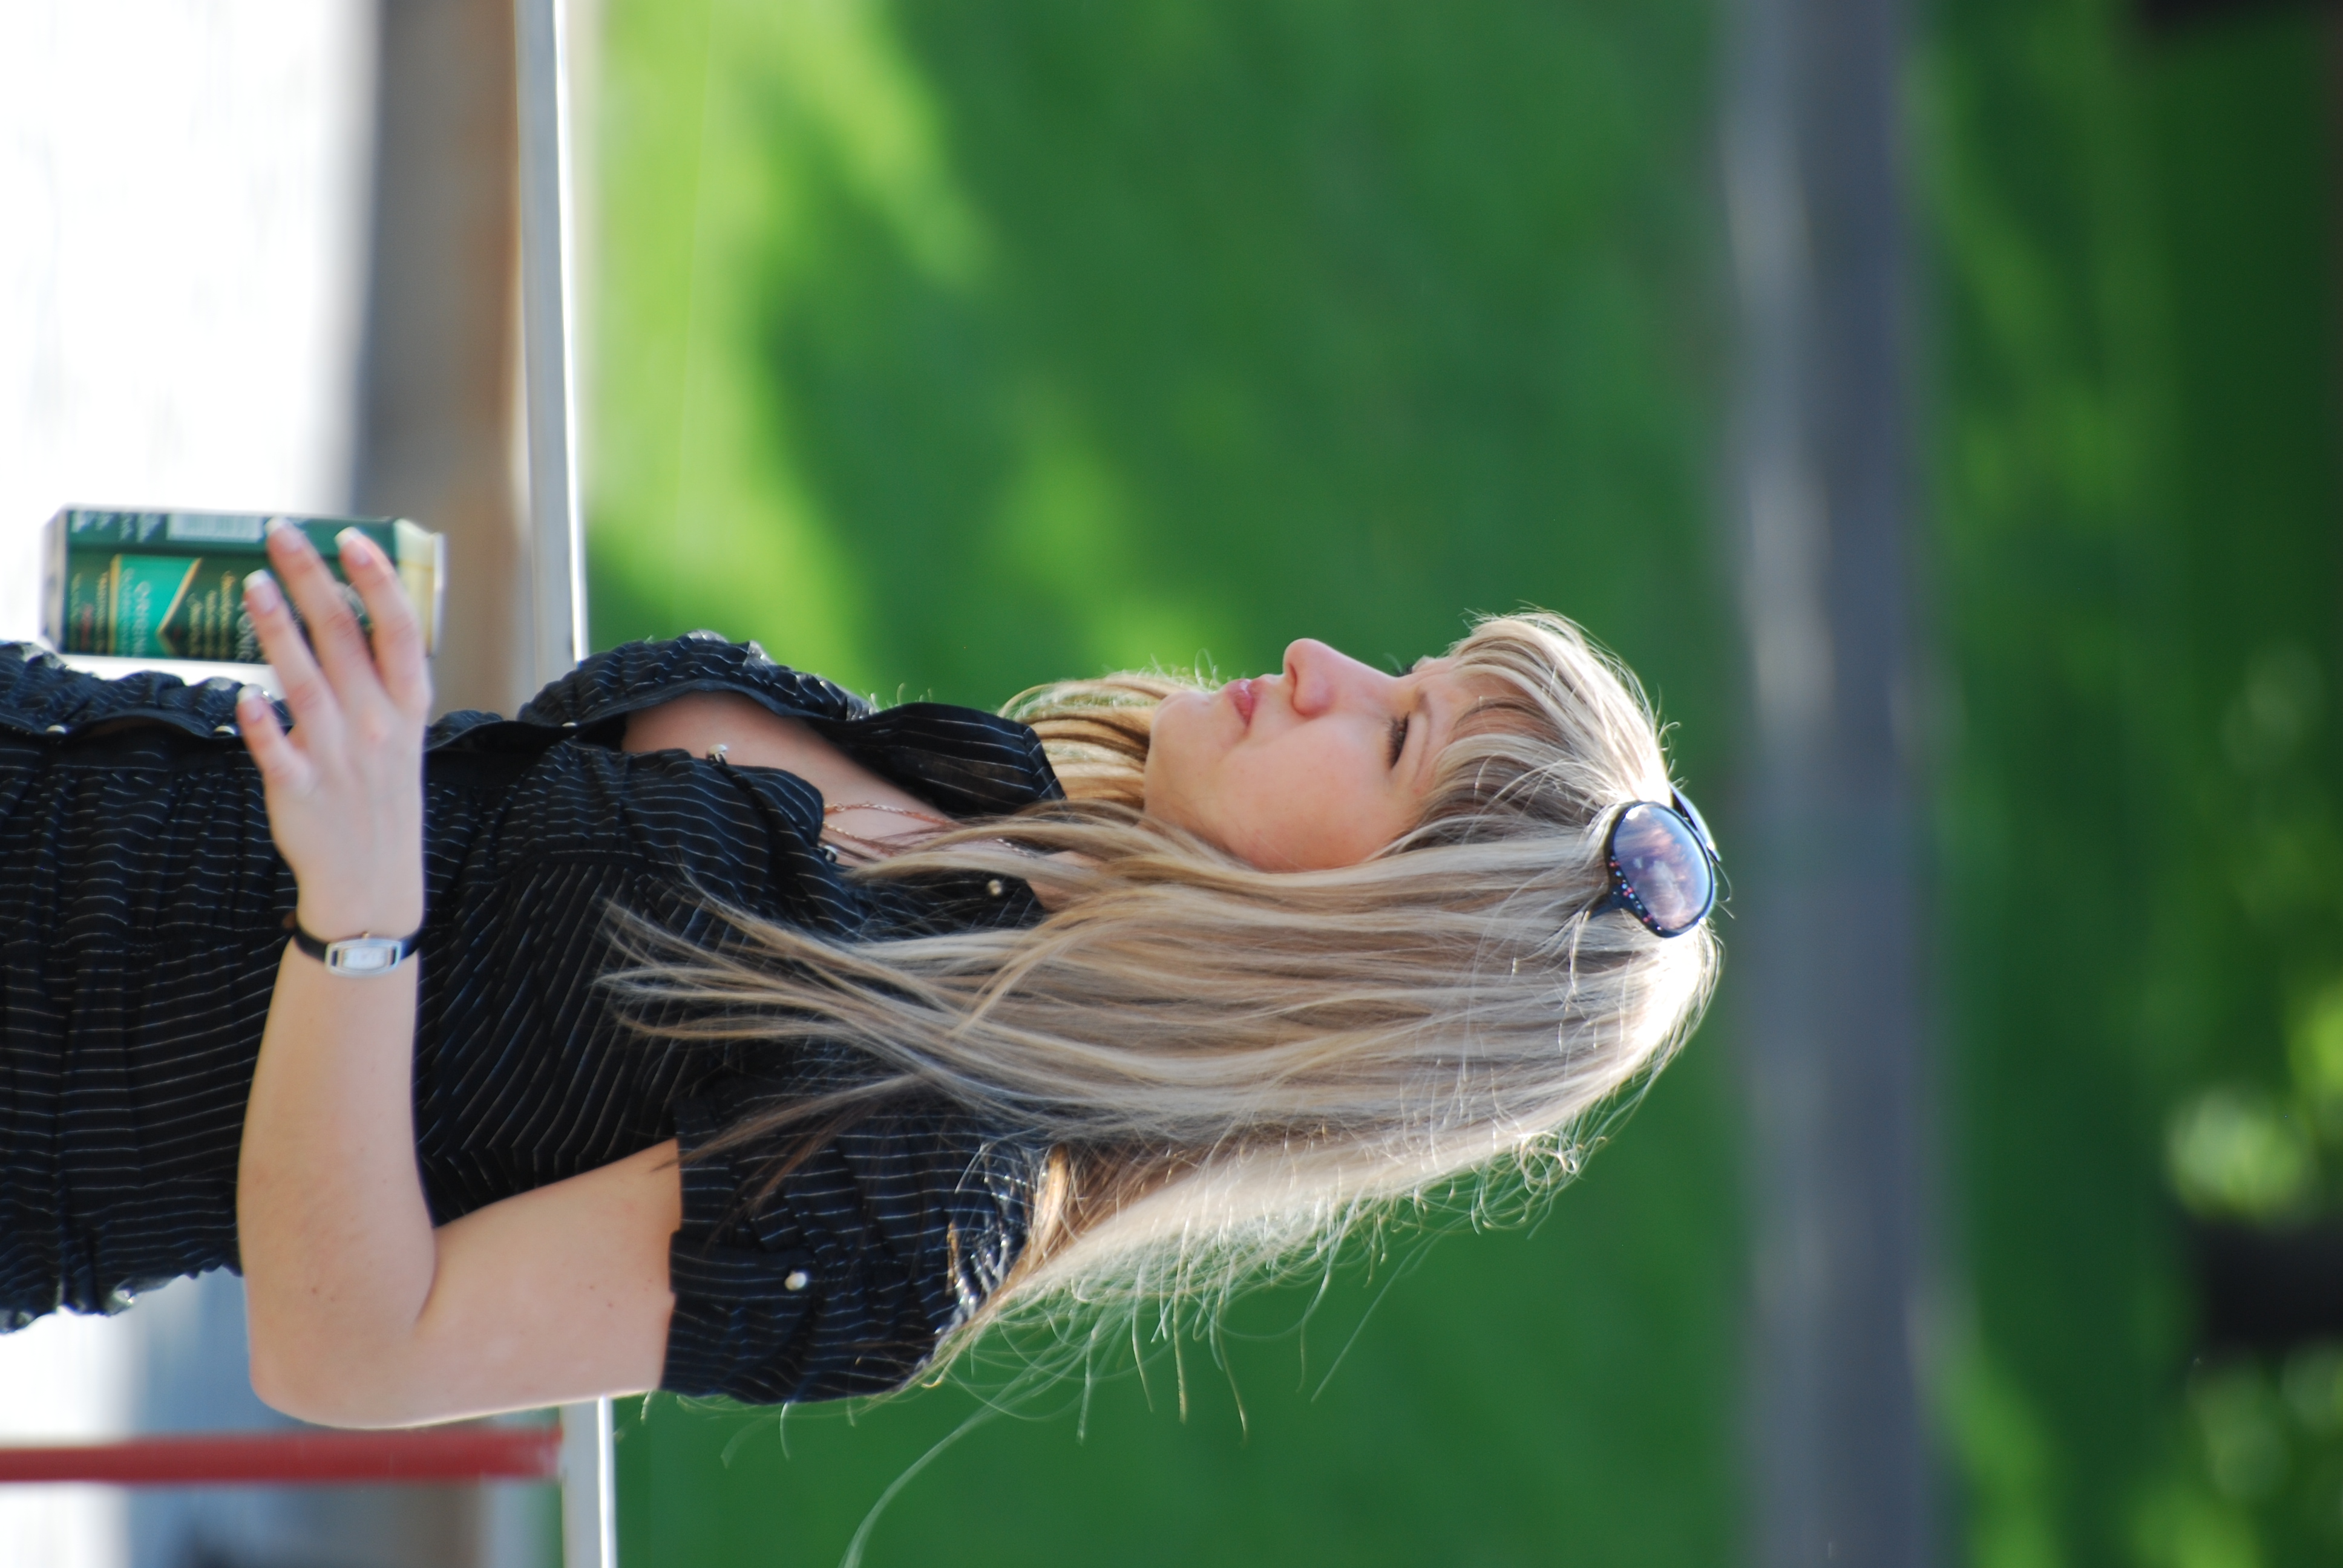
people, girl, woman, hair, street, photography, city, model, green, fashion, nikon, clothing, lady, hairstyle, long hair, candid, girls, cool image, dress, beauty, moscow, blond, russia, d80, moskau, nikond80, moscou, artisawoman, photo shoot, portrait photography